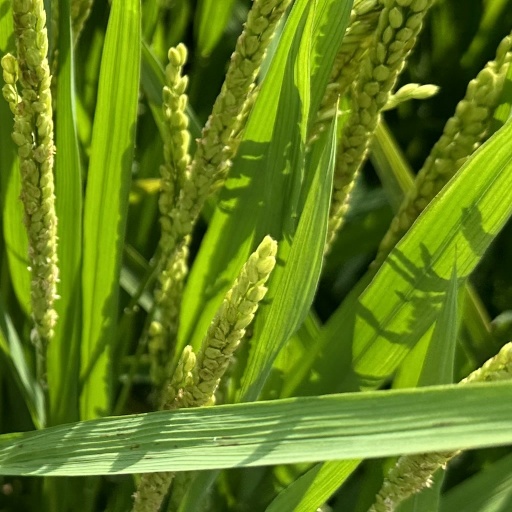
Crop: rice